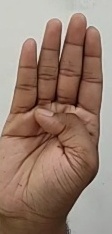
ASL sign: B